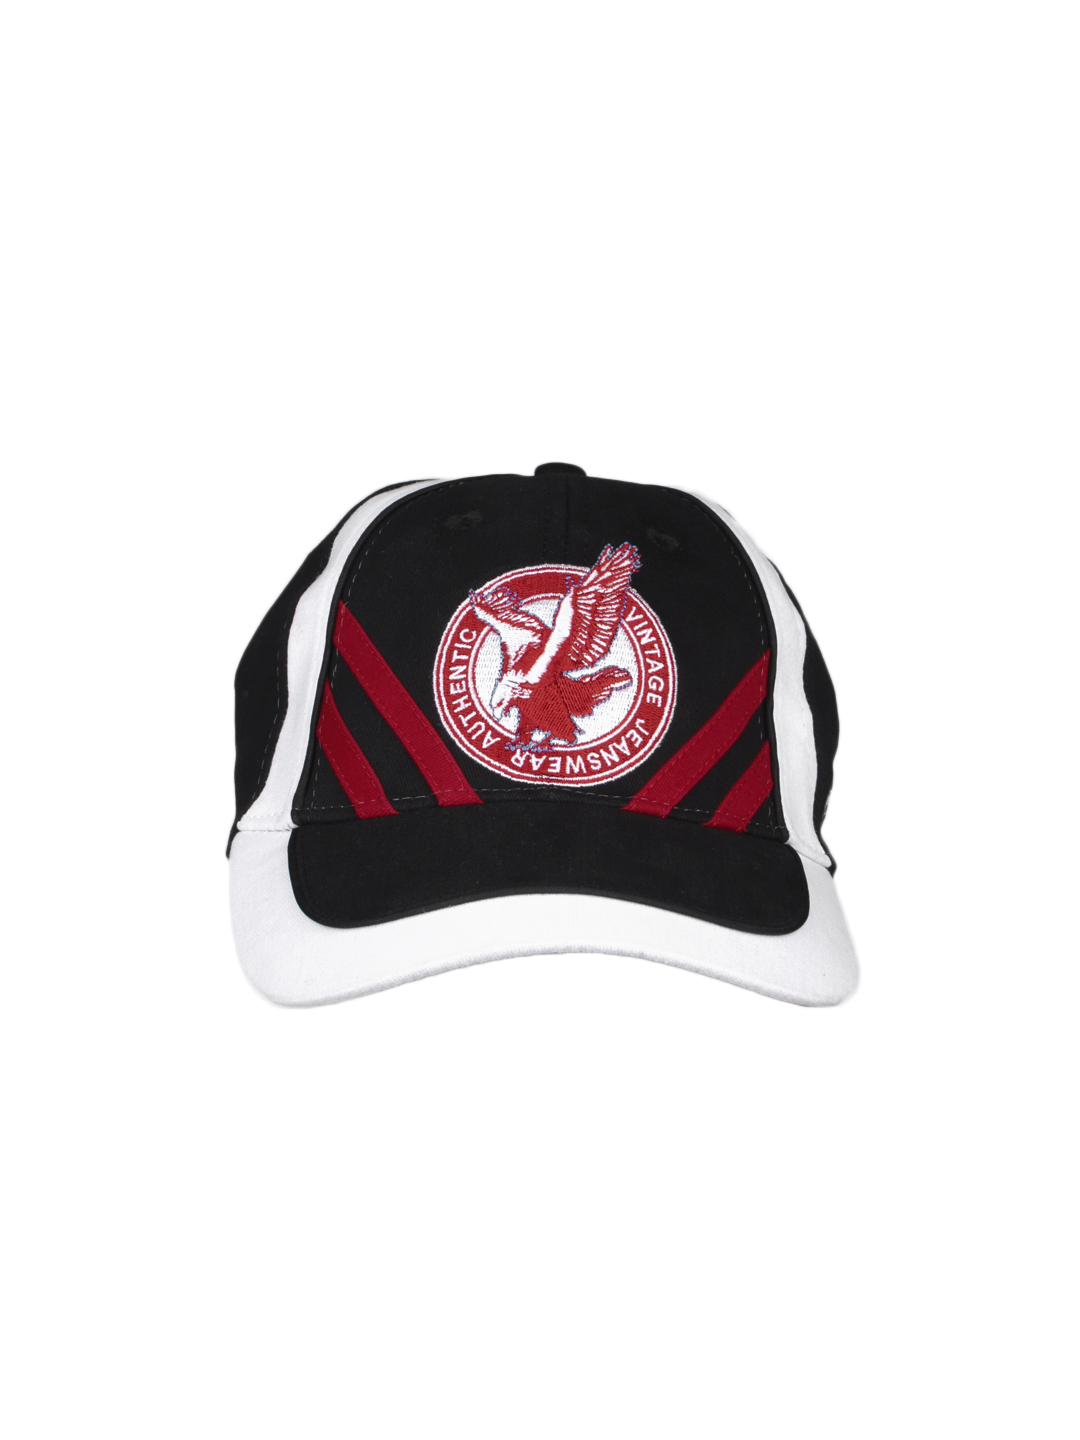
Flying Machine Men Black Cap
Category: Accessories / Headwear / Caps
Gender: Men
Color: Black
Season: Winter 2015
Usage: Casual